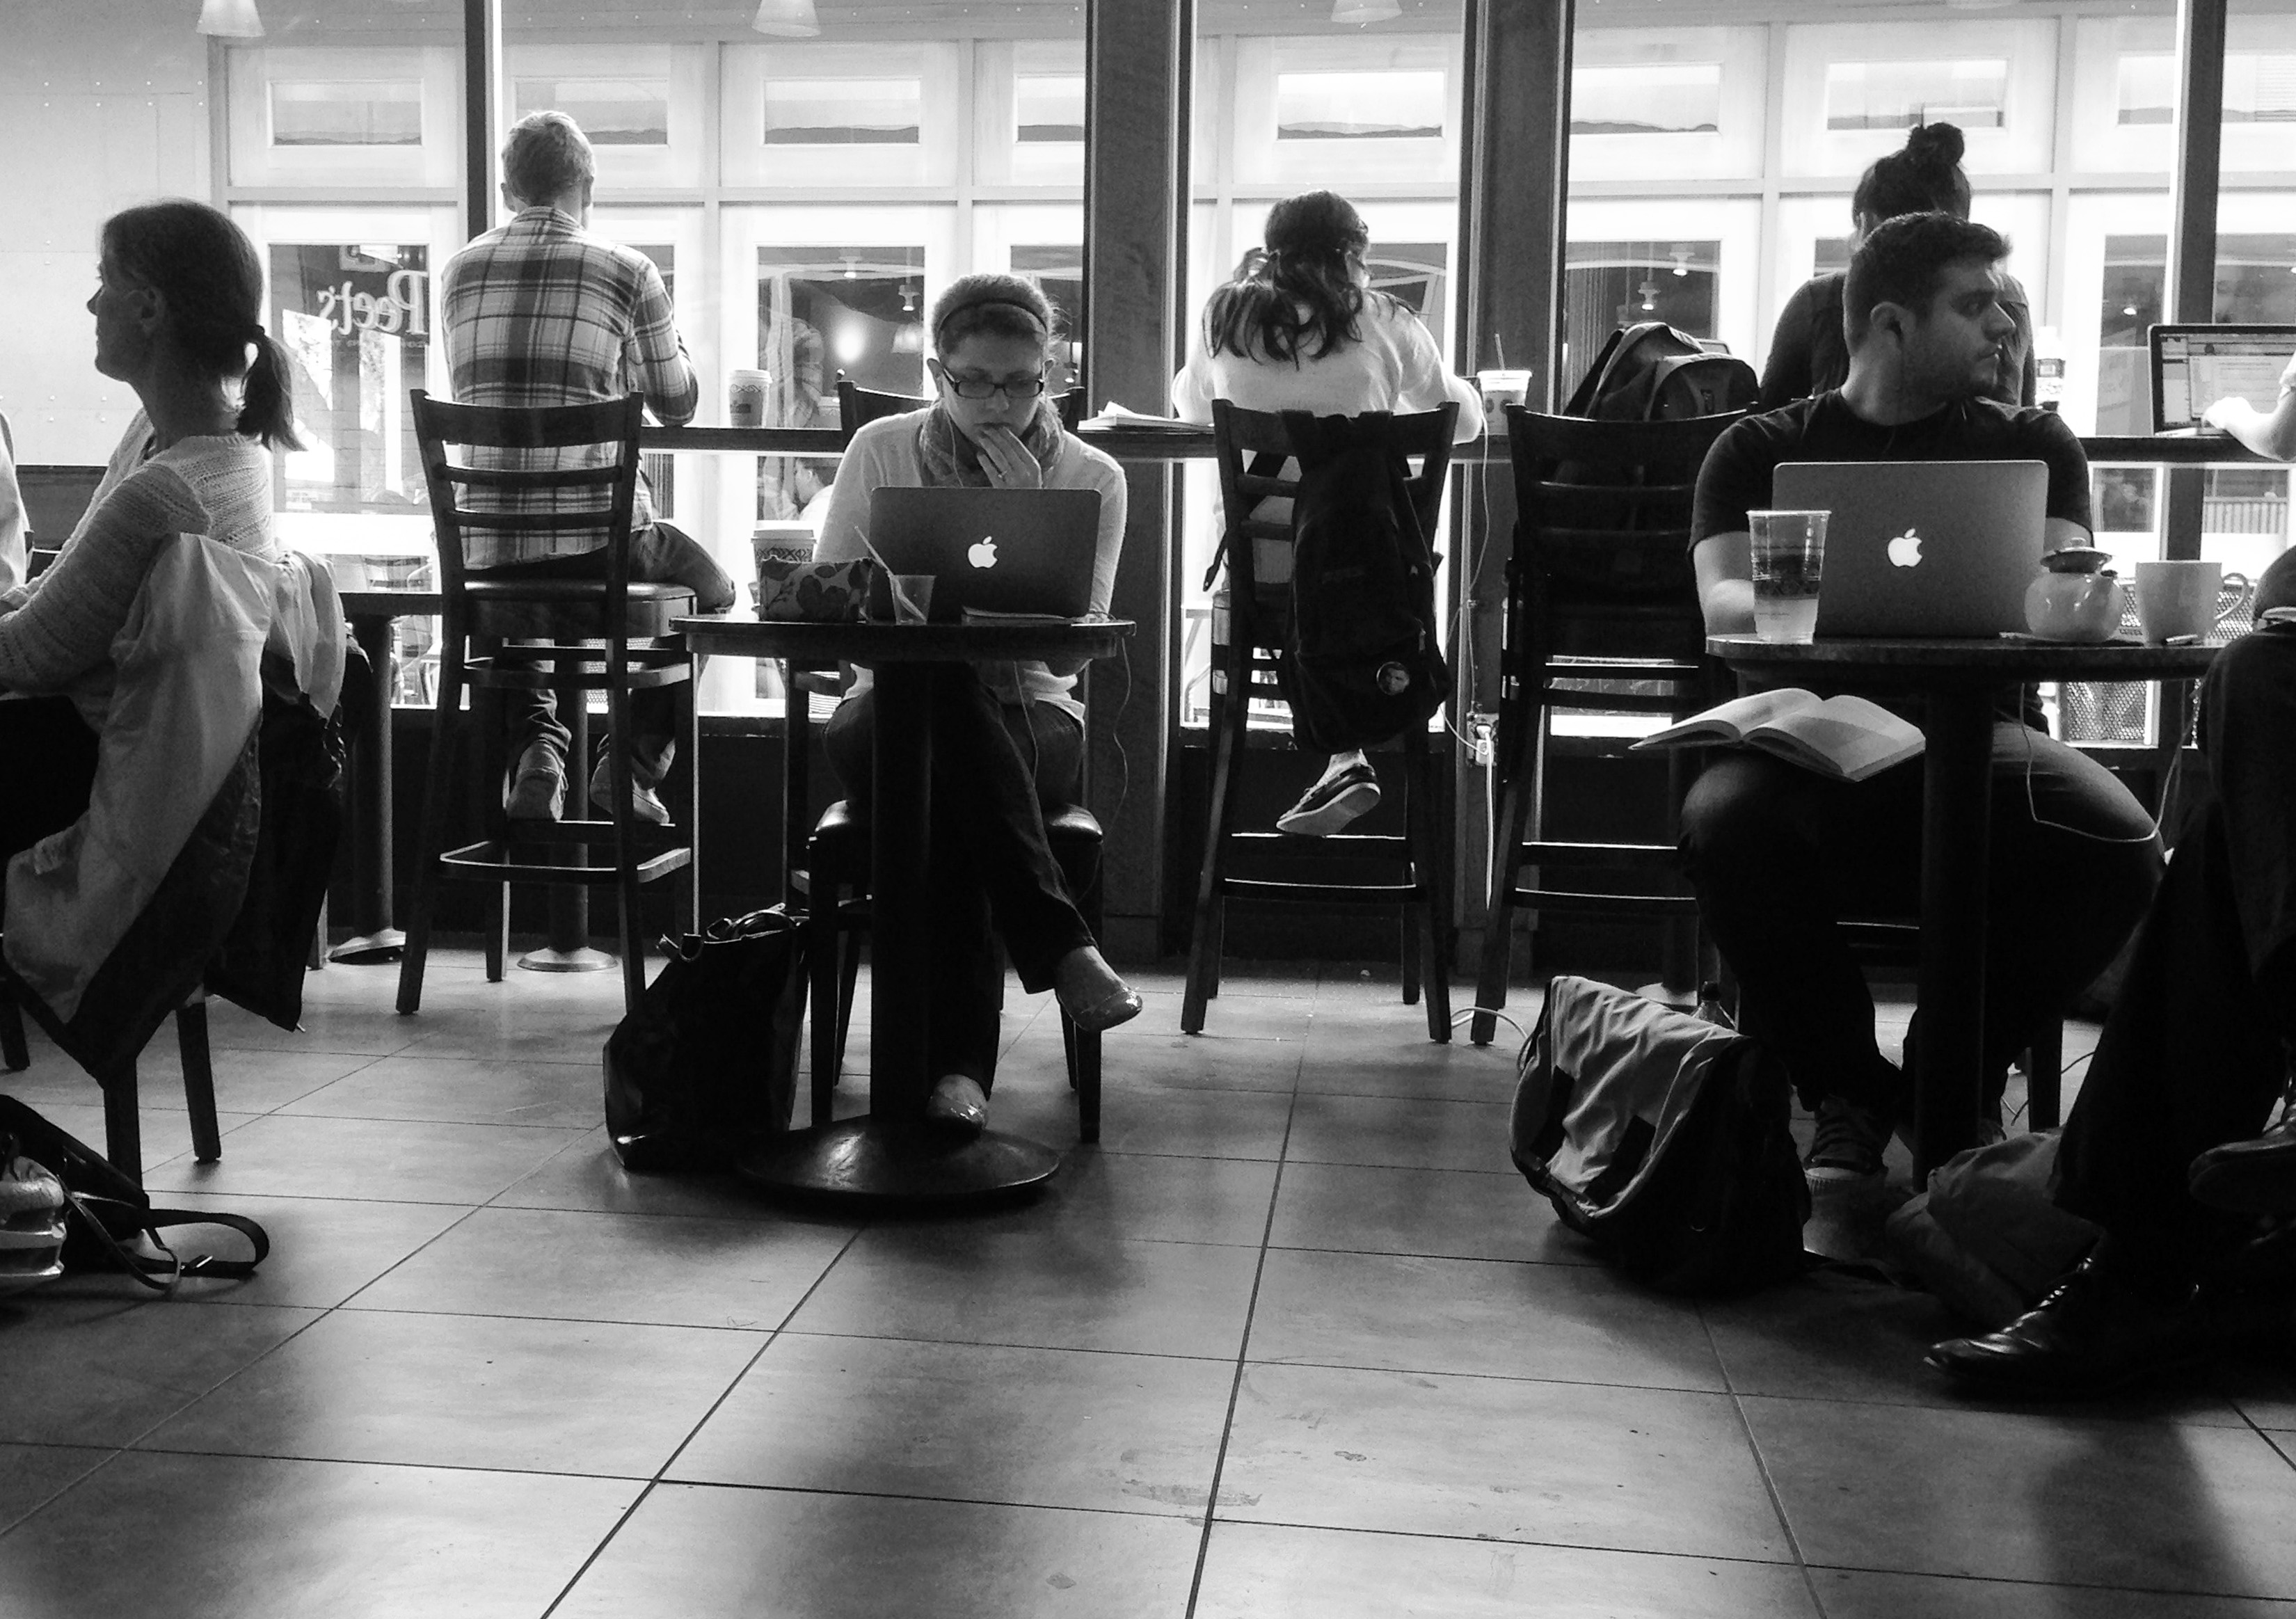
cafe, black and white, street, black, monochrome, 2014, photograph, 365, davis, 3652014, 365the2014edition, coffie, monochrome photography, human positions, social group